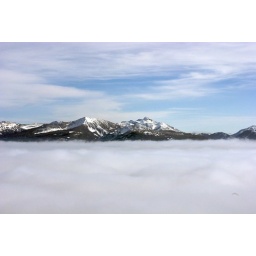
blue sky above the clouds